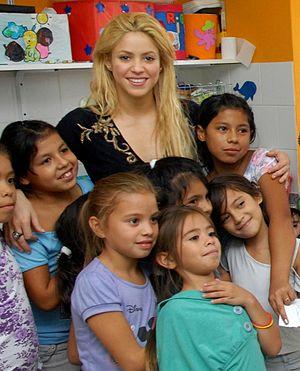
Shakira [ ʃaˈkiɾa], de son nom complet Shakira Isabel Mebarak Ripoll, née le 2 février 1977 à Barranquilla, est une auteure-compositrice-interprète colombienne.